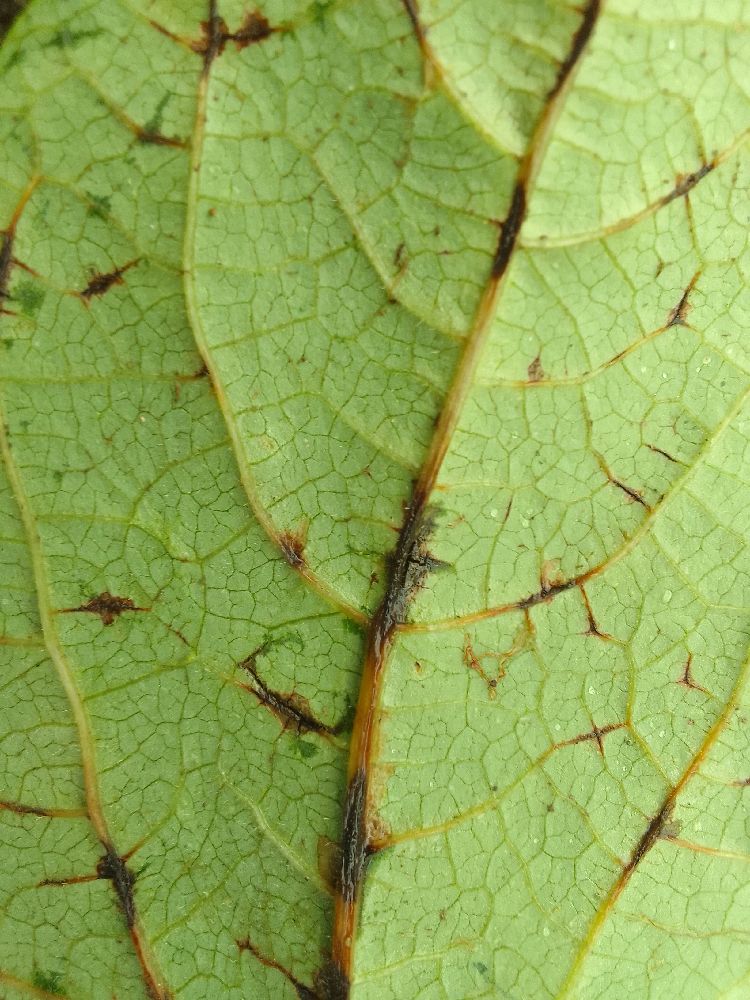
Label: anthracnose